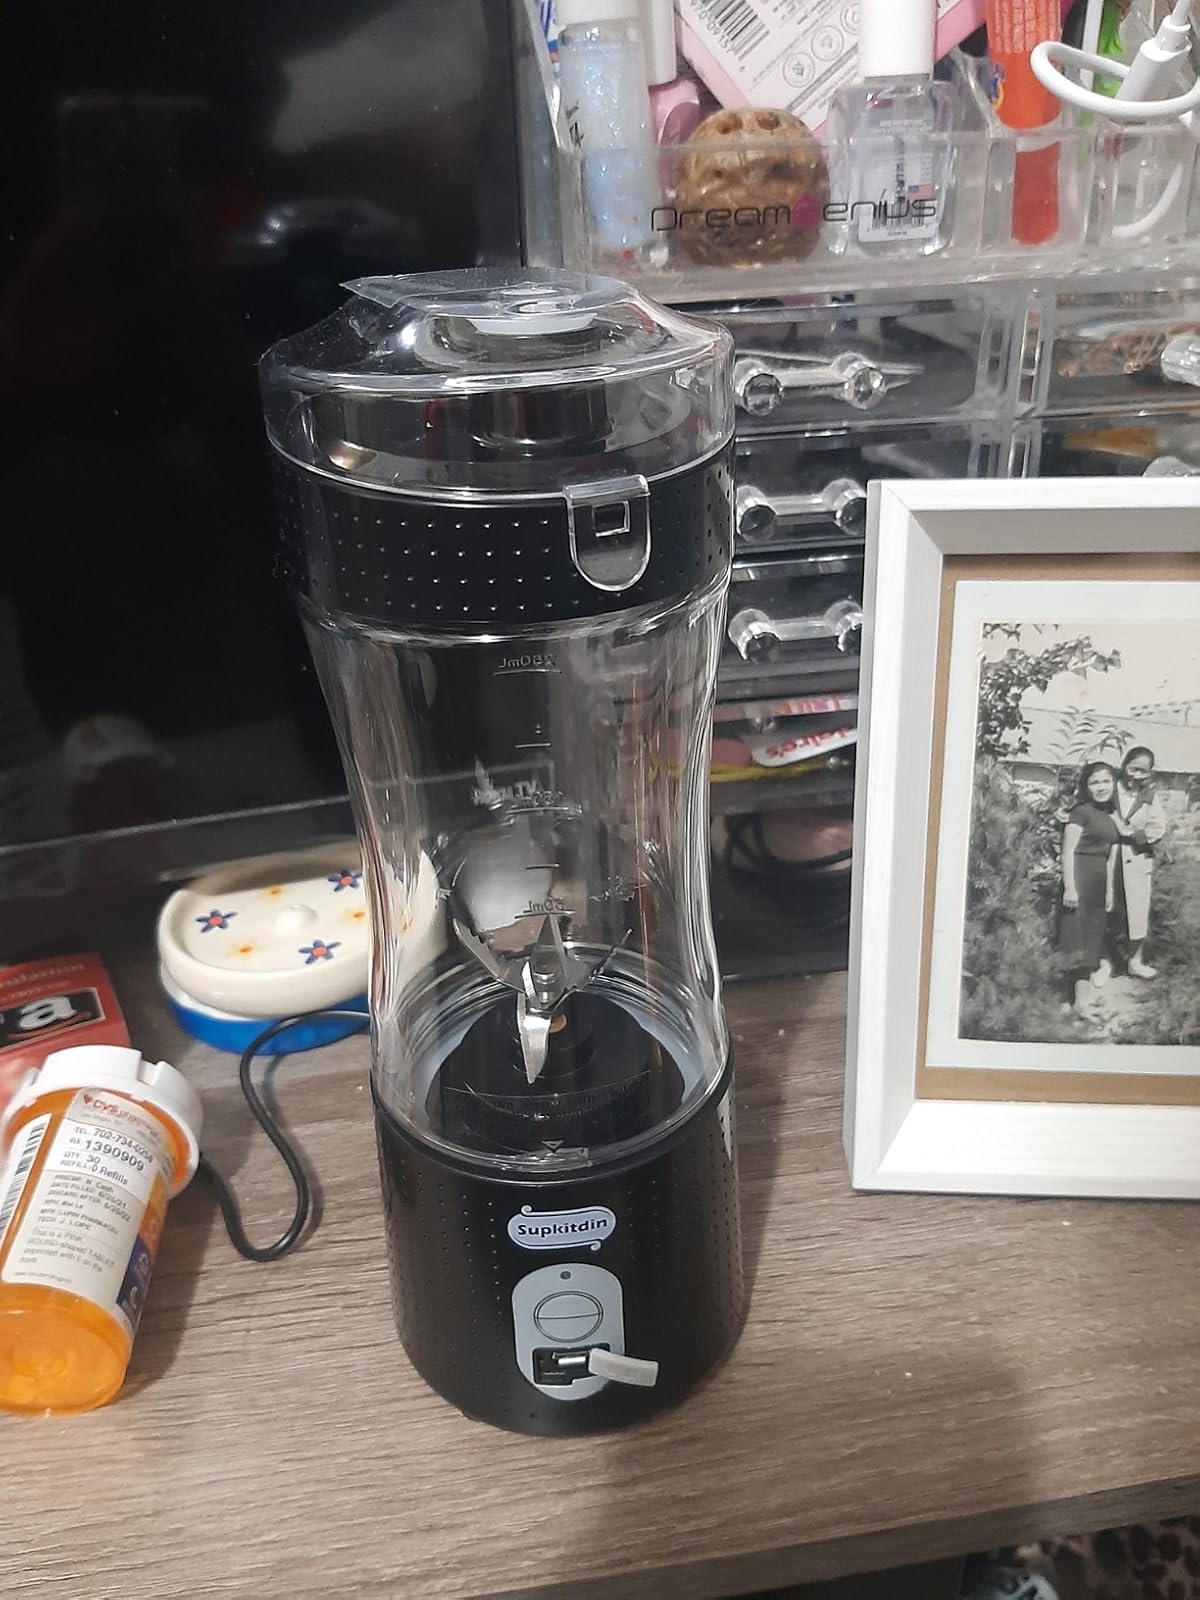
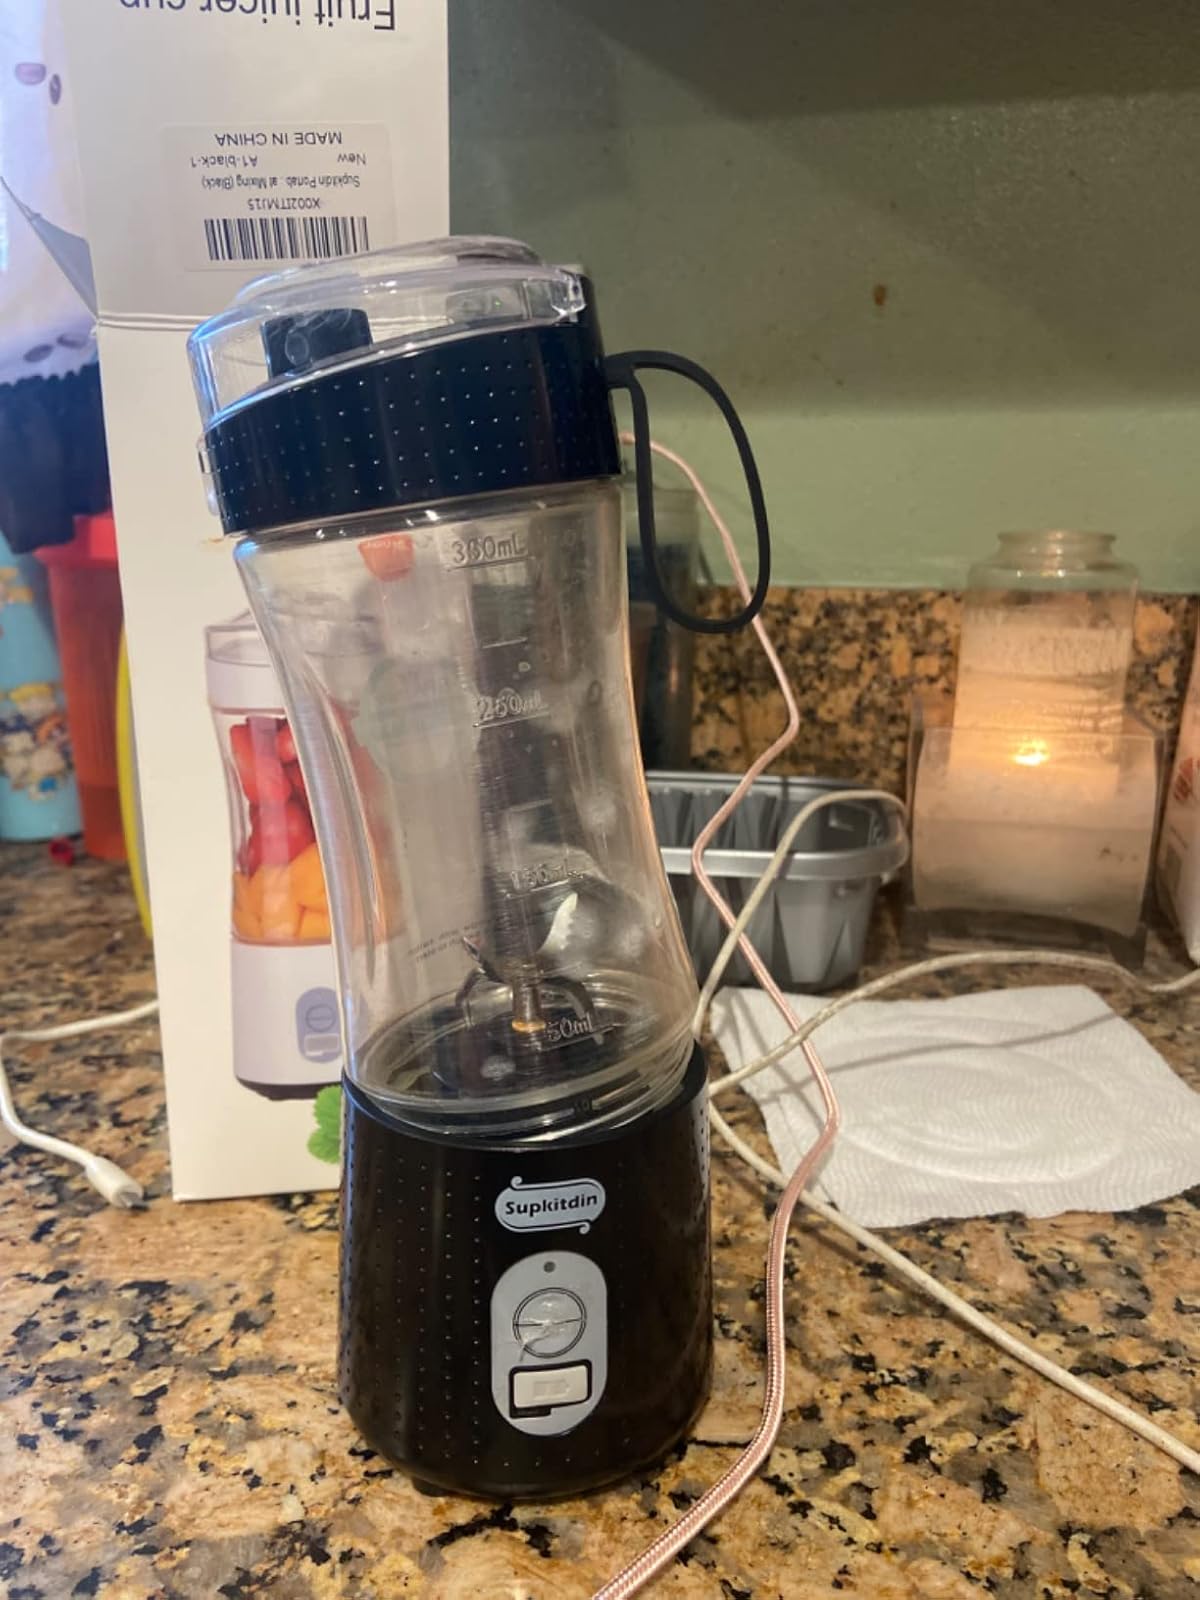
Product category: items_blender
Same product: yes